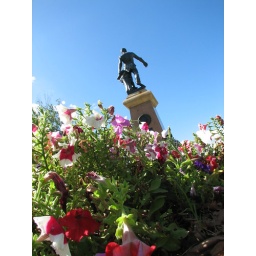
fallen in the flower bed